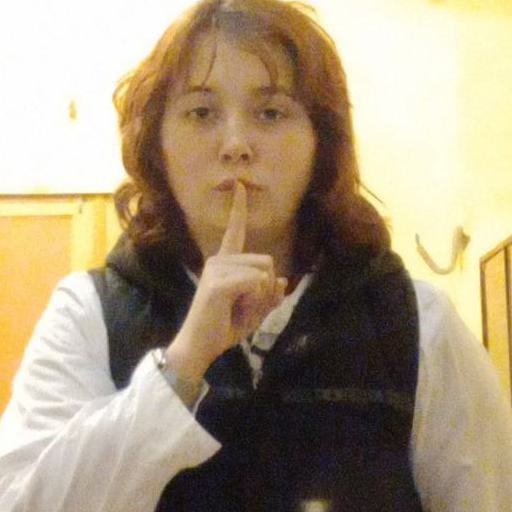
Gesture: mute